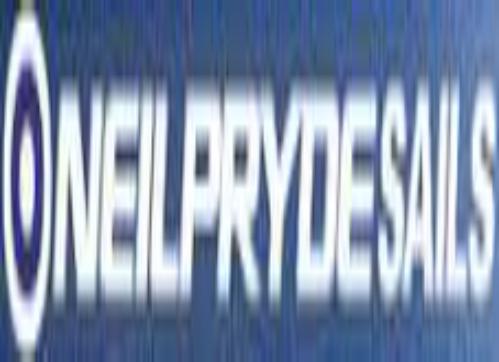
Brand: neil pryde-2
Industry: Sports